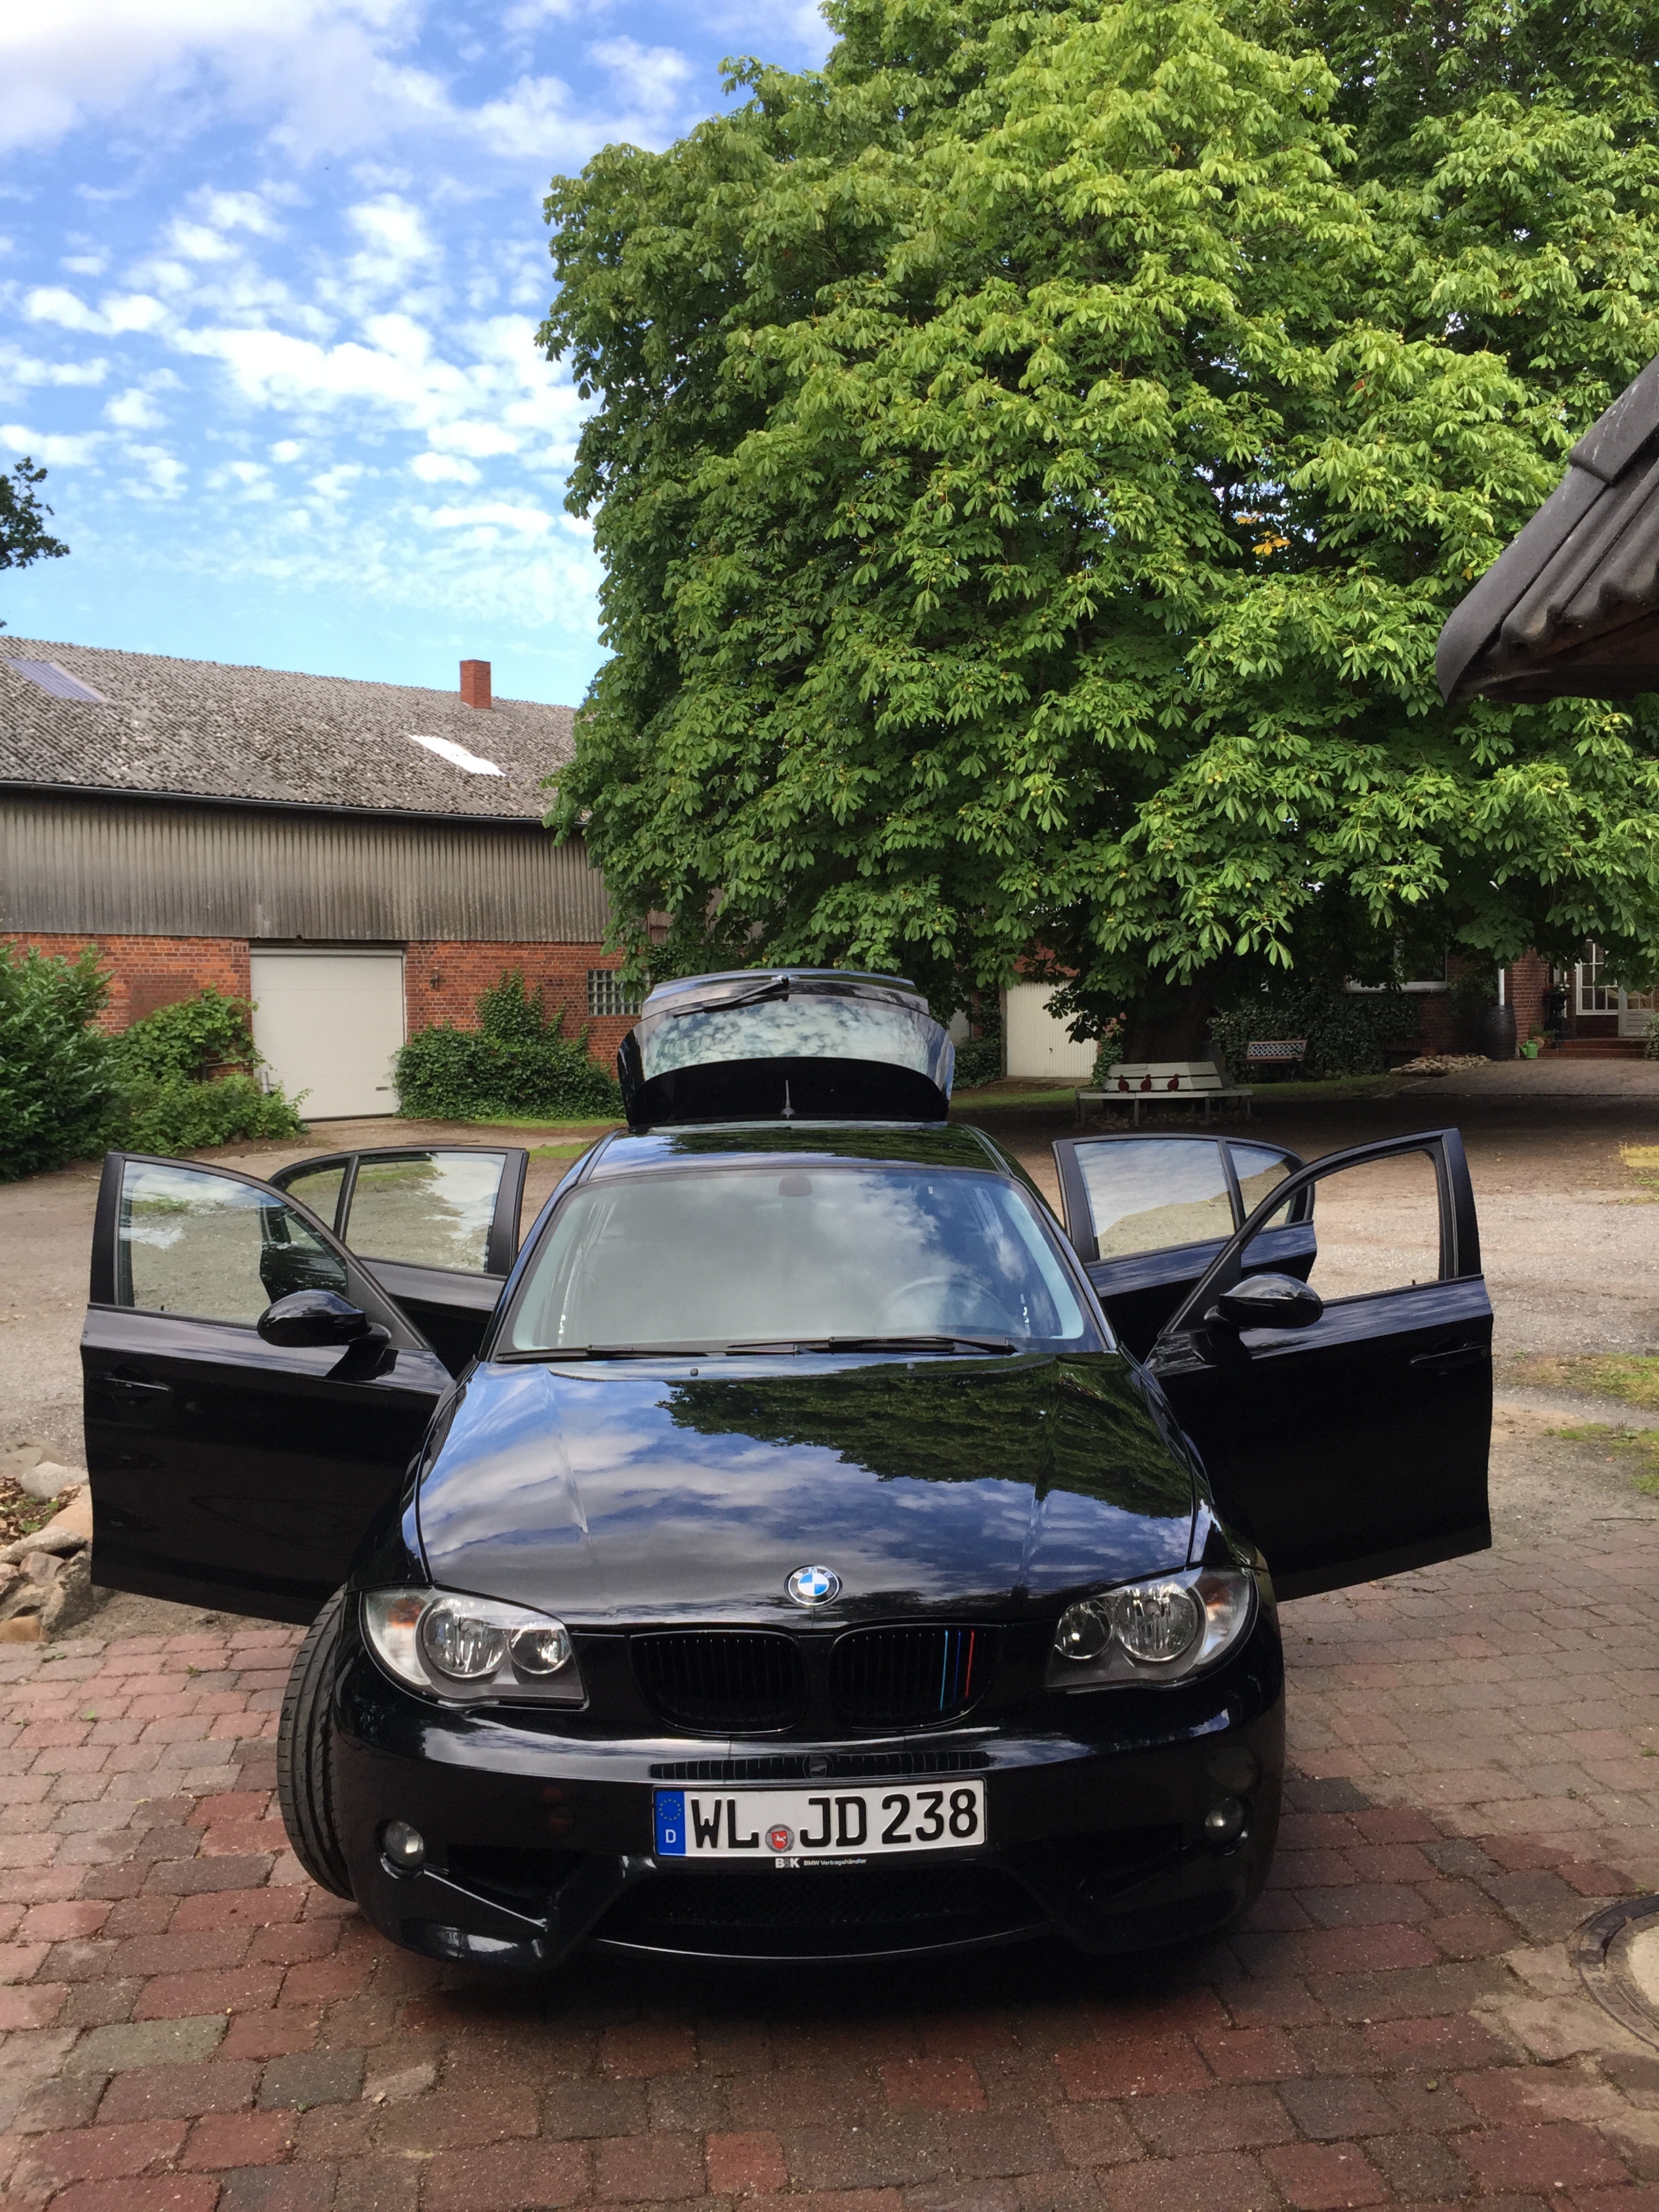
nature, car, atmosphere, vehicle, auto, black, automotive, sports car, sporty, luxury, design, sedan, beautiful, elegant, bmw, shiny, pkw, dynamics, flitzer, land vehicle, automobile make, automotive exterior, compact car, luxury vehicle, family car, bmw 1 series